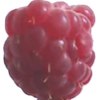
Label: raspberry